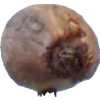
Label: onion